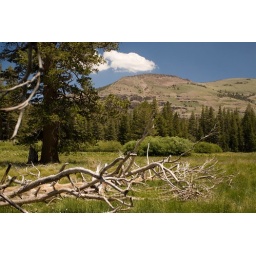
Sunbleached dead tree with Basalt ridge, peak and cloud in the background